Social network

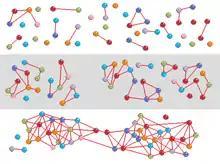
Self-organization of a network, based on Nagler, Levina, & Timme (2011)

In general, social networks are self-organizing, emergent, and complex, such that a globally coherent pattern appears from the local interaction of the elements that make up the system. These patterns become more apparent as network size increases. However, a global network analysis of, for example, all interpersonal relationships in the world is not feasible and is likely to contain so much information as to be uninformative. Practical limitations of computing power, ethics and participant recruitment and payment also limit the scope of a social network analysis. The nuances of a local system may be lost in a large network analysis, hence the quality of information may be more important than its scale for understanding network properties. Thus, social networks are analyzed at the scale relevant to the researcher's theoretical question. Although levels of analysis are not necessarily mutually exclusive, there are three general levels into which networks may fall: micro-level, meso-level, and macro-level.